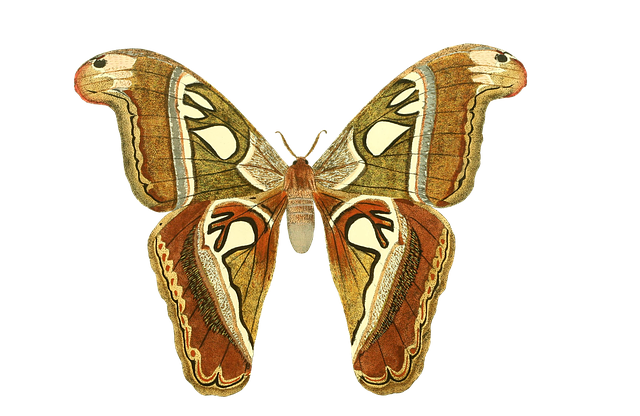
Label: butterfly